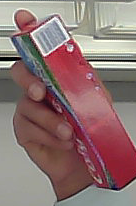
Product: colgate_toothpaste